Stjørdal Municipality

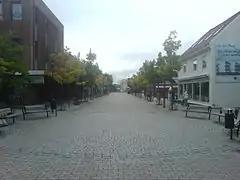
Pedestrian street in Stjørdal town

The old prestegjeld of Stjørdalen was established as Stjørdalen Municipality on 1 January 1838 (see formannskapsdistrikt law). On 1 January 1850, Stjørdalen Municipality was divided into two new municipalities: Øvre Stjørdalen Municipality (population: 5,199) in the east and Nedre Stjørdalen Municipality (population: 6,543) in the west. Later, on 1 January 1874, Øvre Stjørdalen Municipality was divided into two new municipalities: Hegra Municipality (population: 3,409) in the west and Meråker Municipality (population: 1,861) in the east.